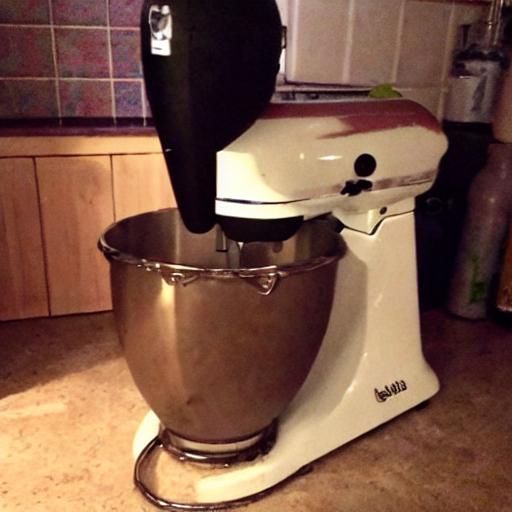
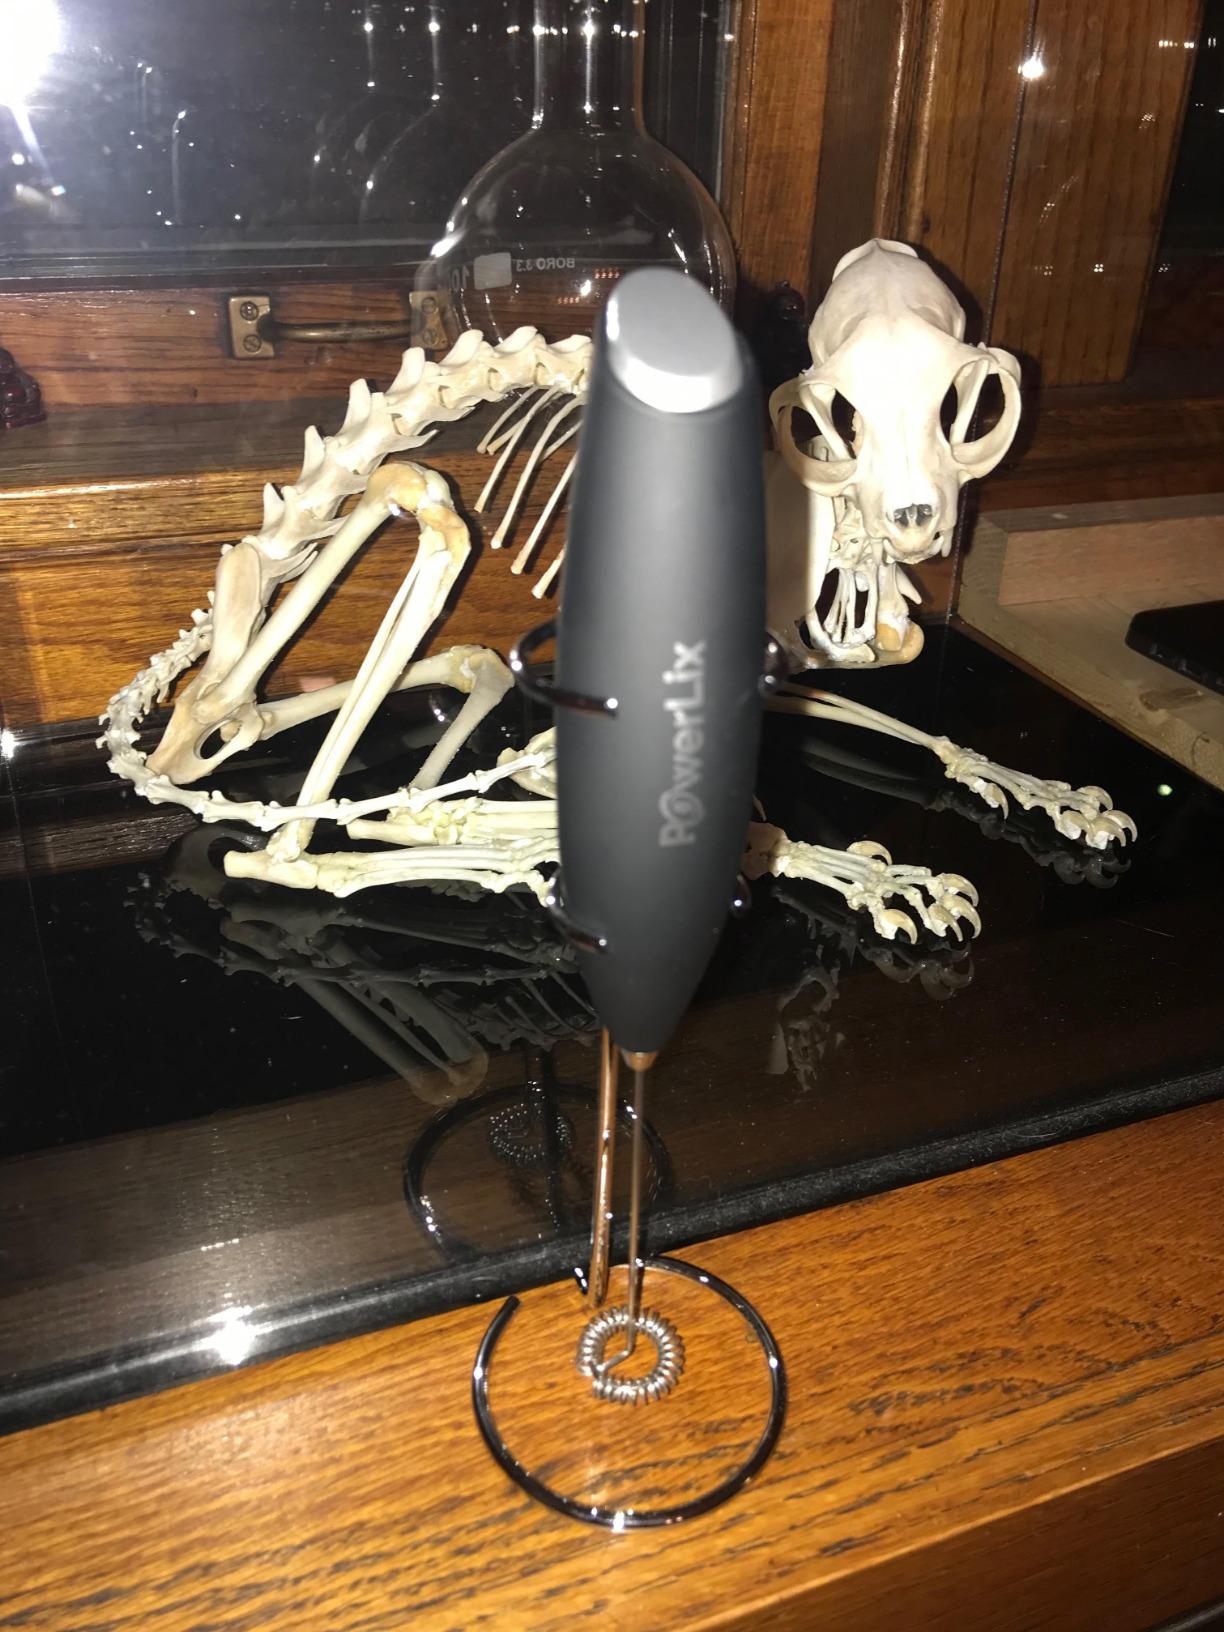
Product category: items_mixer
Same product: no